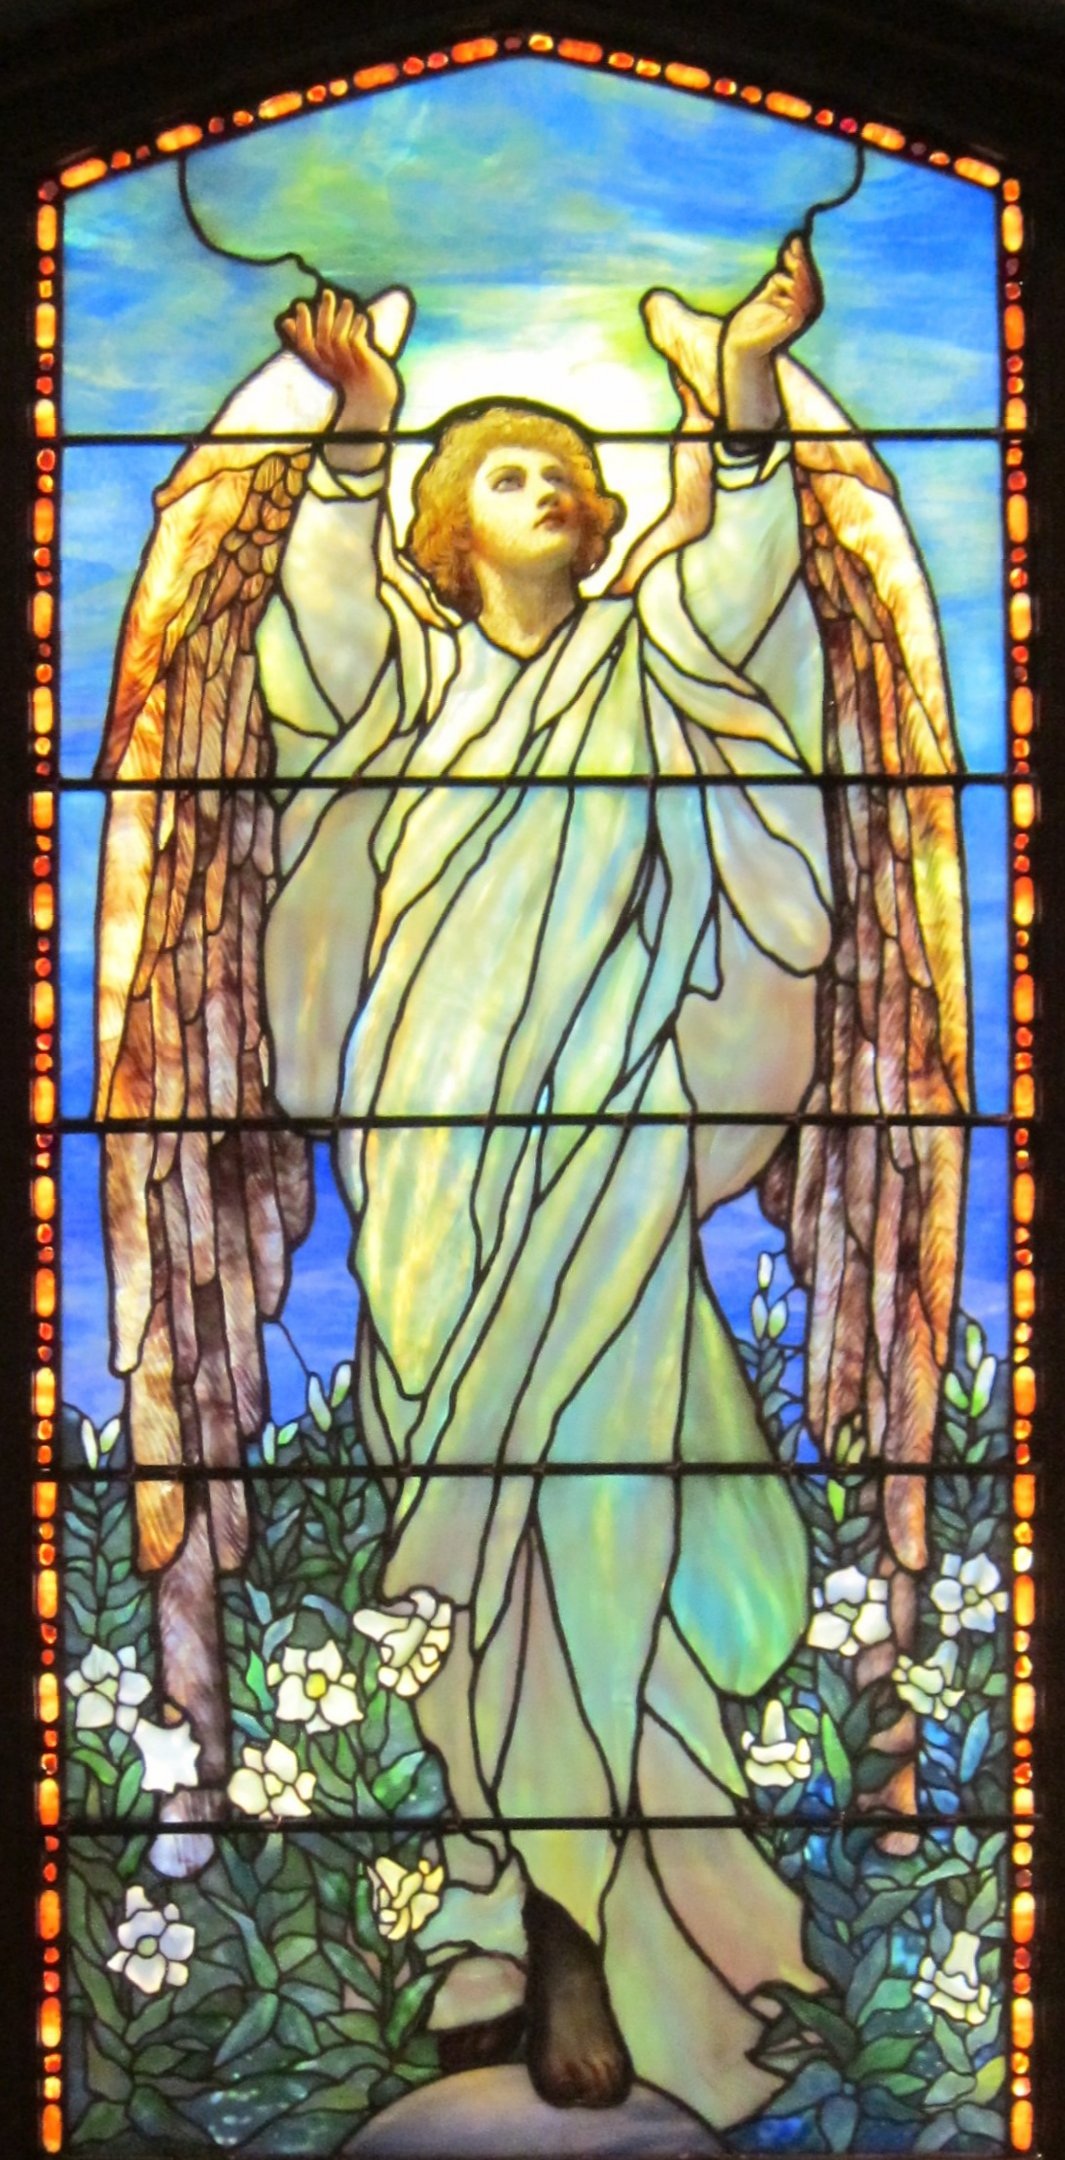
creative, interior, window, glass, decoration, museum, religion, church, colorful, material, stained glass, art, decorative, mosaic, inspiration, stained, tiffany, studios, shape, cincinnati, marvin, henry, magill